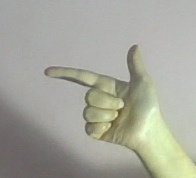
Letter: yaa